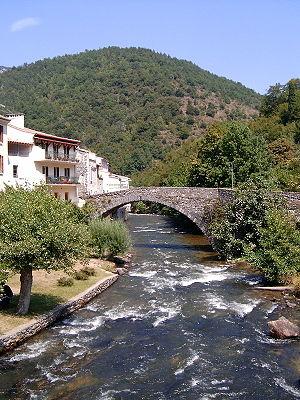
Axat est une commune française située dans le département de l'Aude, en région Occitanie.
L'Aude est un fleuve du sud de la France dont le cours de 224 kilomètres s'inscrit dans la région Occitanie, depuis les Pyrénées jusqu'à la mer Méditerranée.